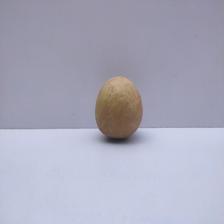
Size: Medium